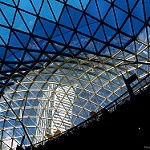
Label: buildings